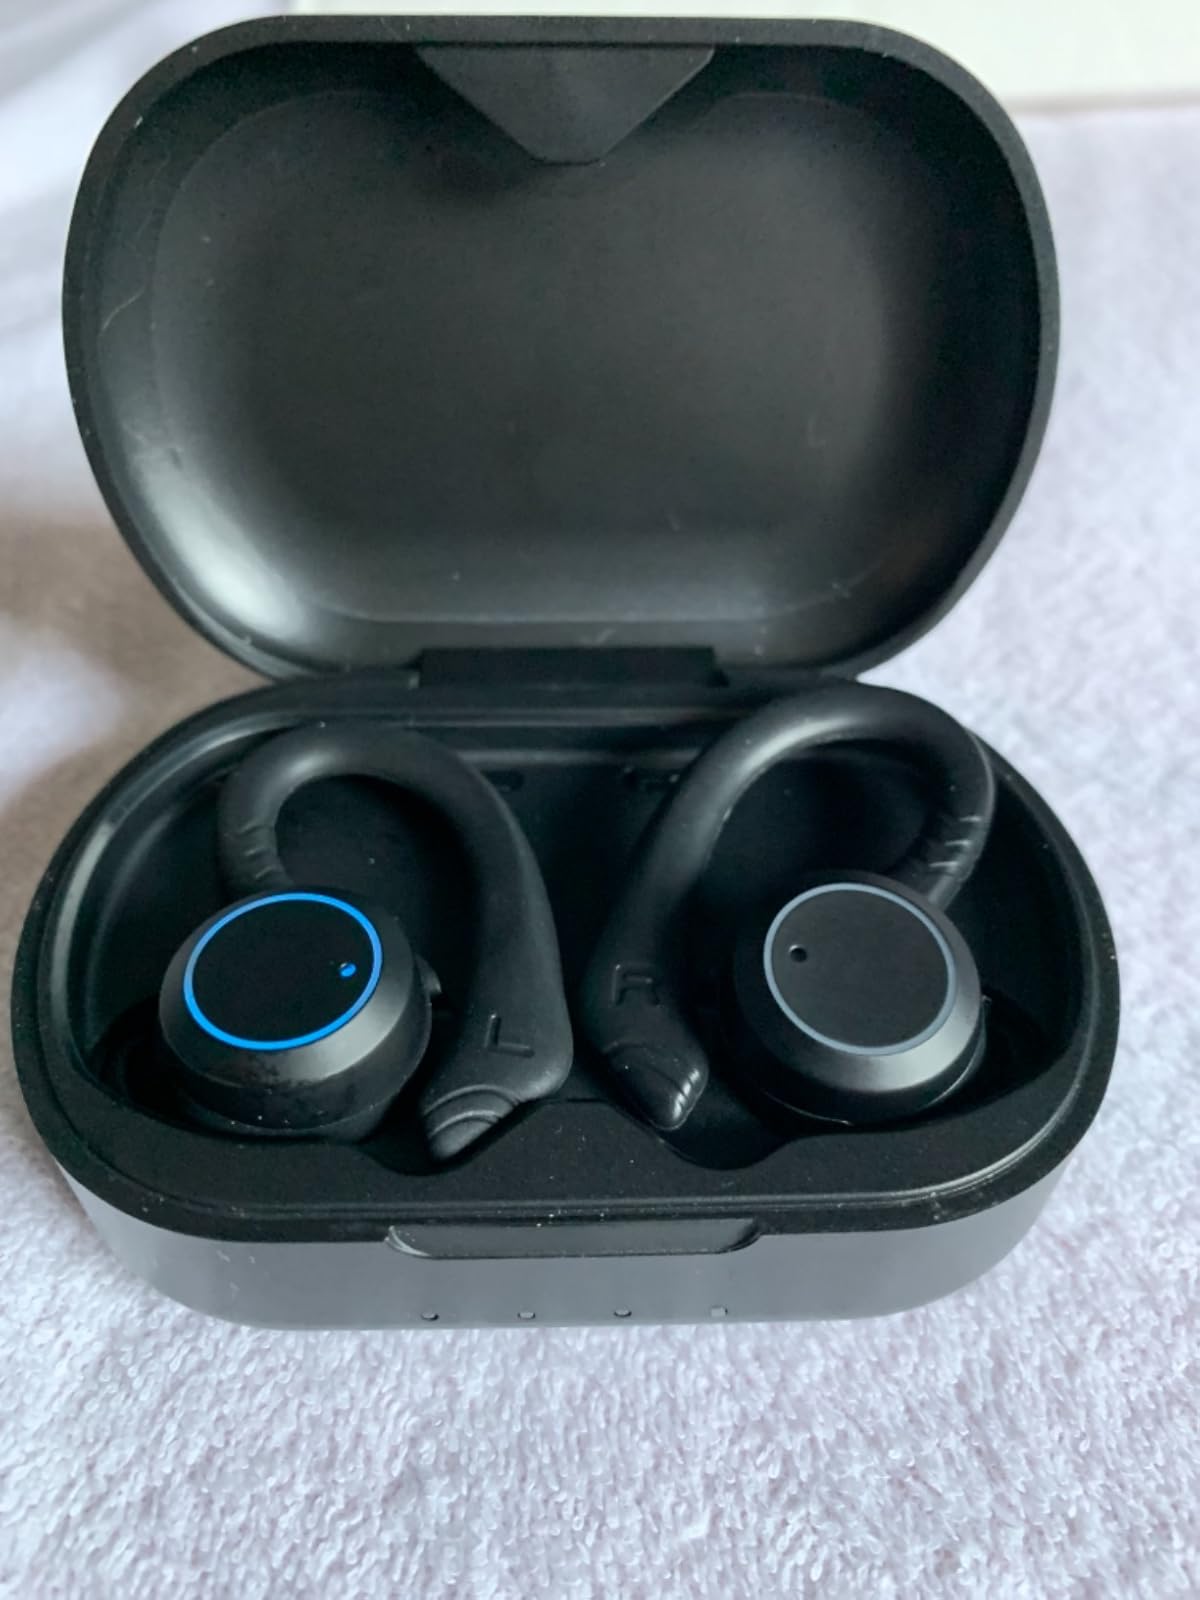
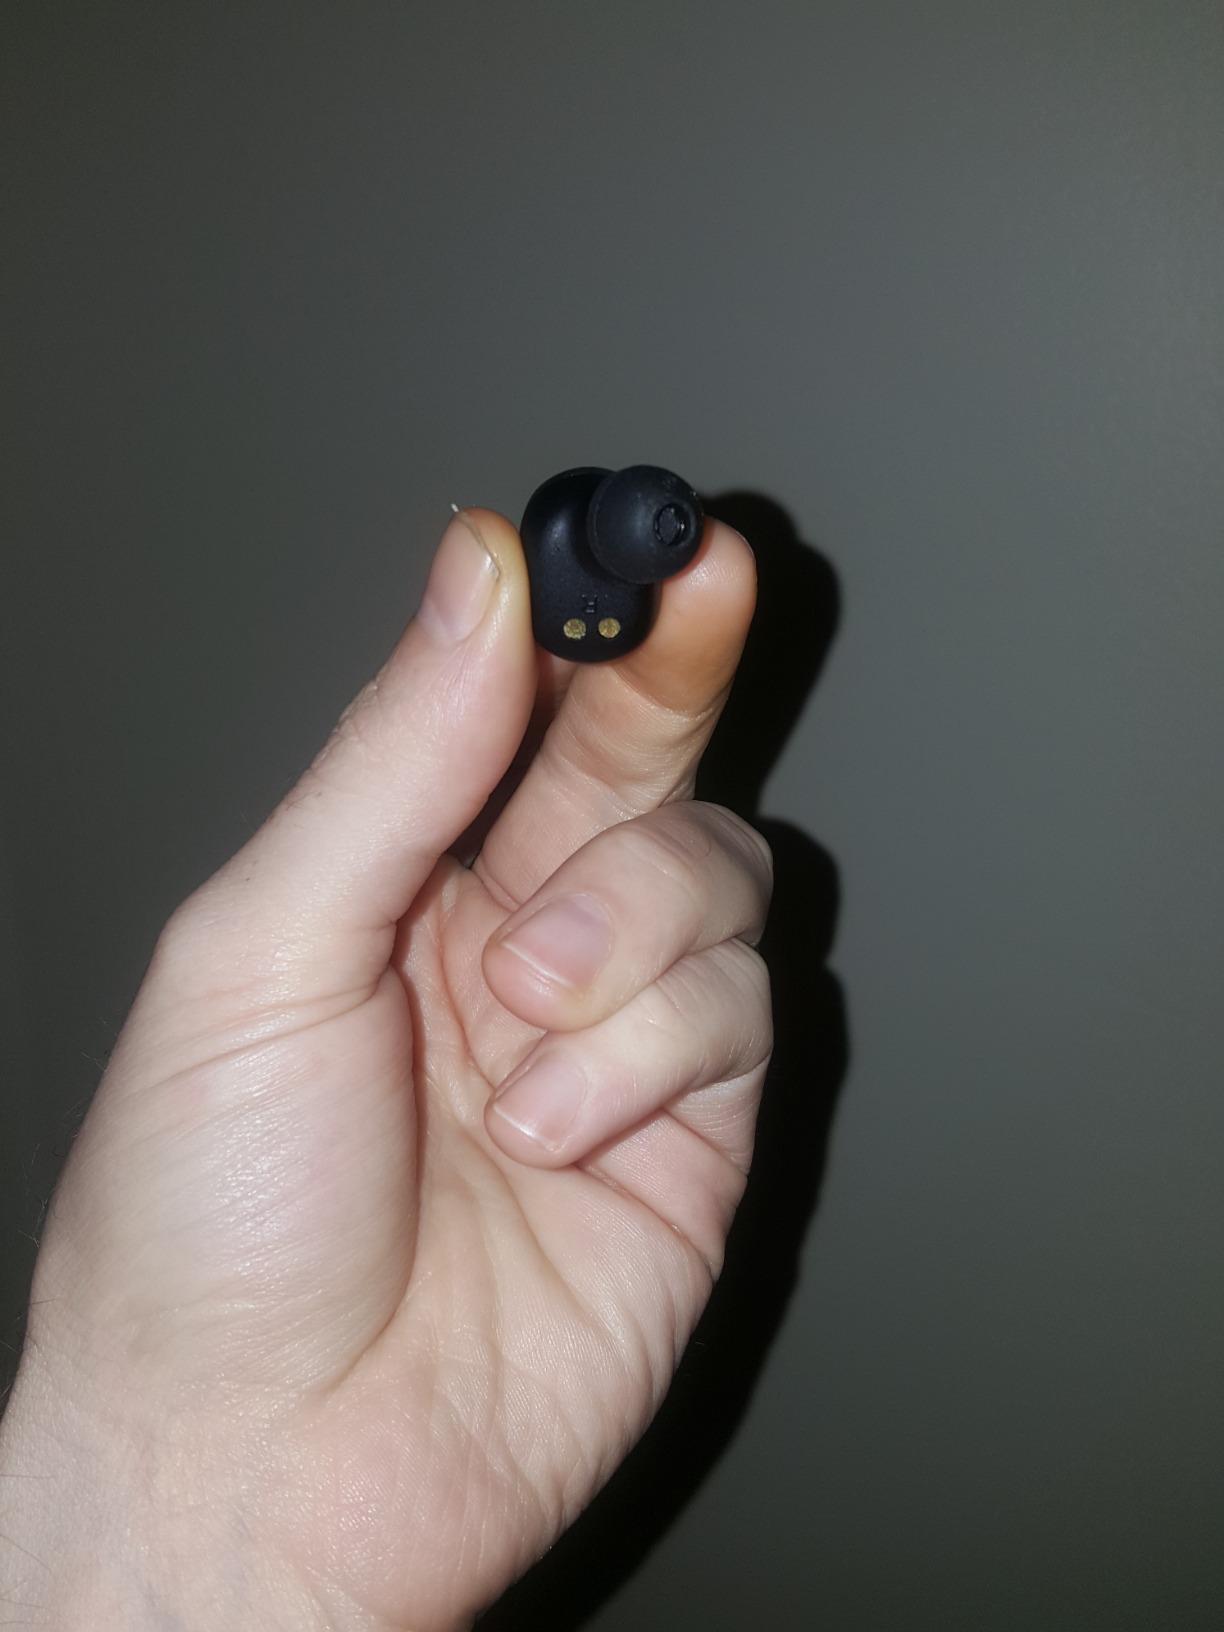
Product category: earbuds
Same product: no